Margaret Center Klingelsmith

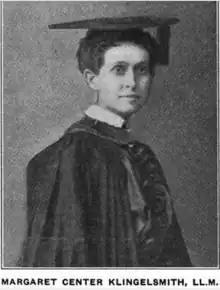
Margaret Center Klingelsmith, on the occasion of her honorary LL.M., 1916.

Margaret Center Klingelsmith (November 27, 1852 – January 19, 1931) was an American suffragist, lawyer, translator, and law librarian.